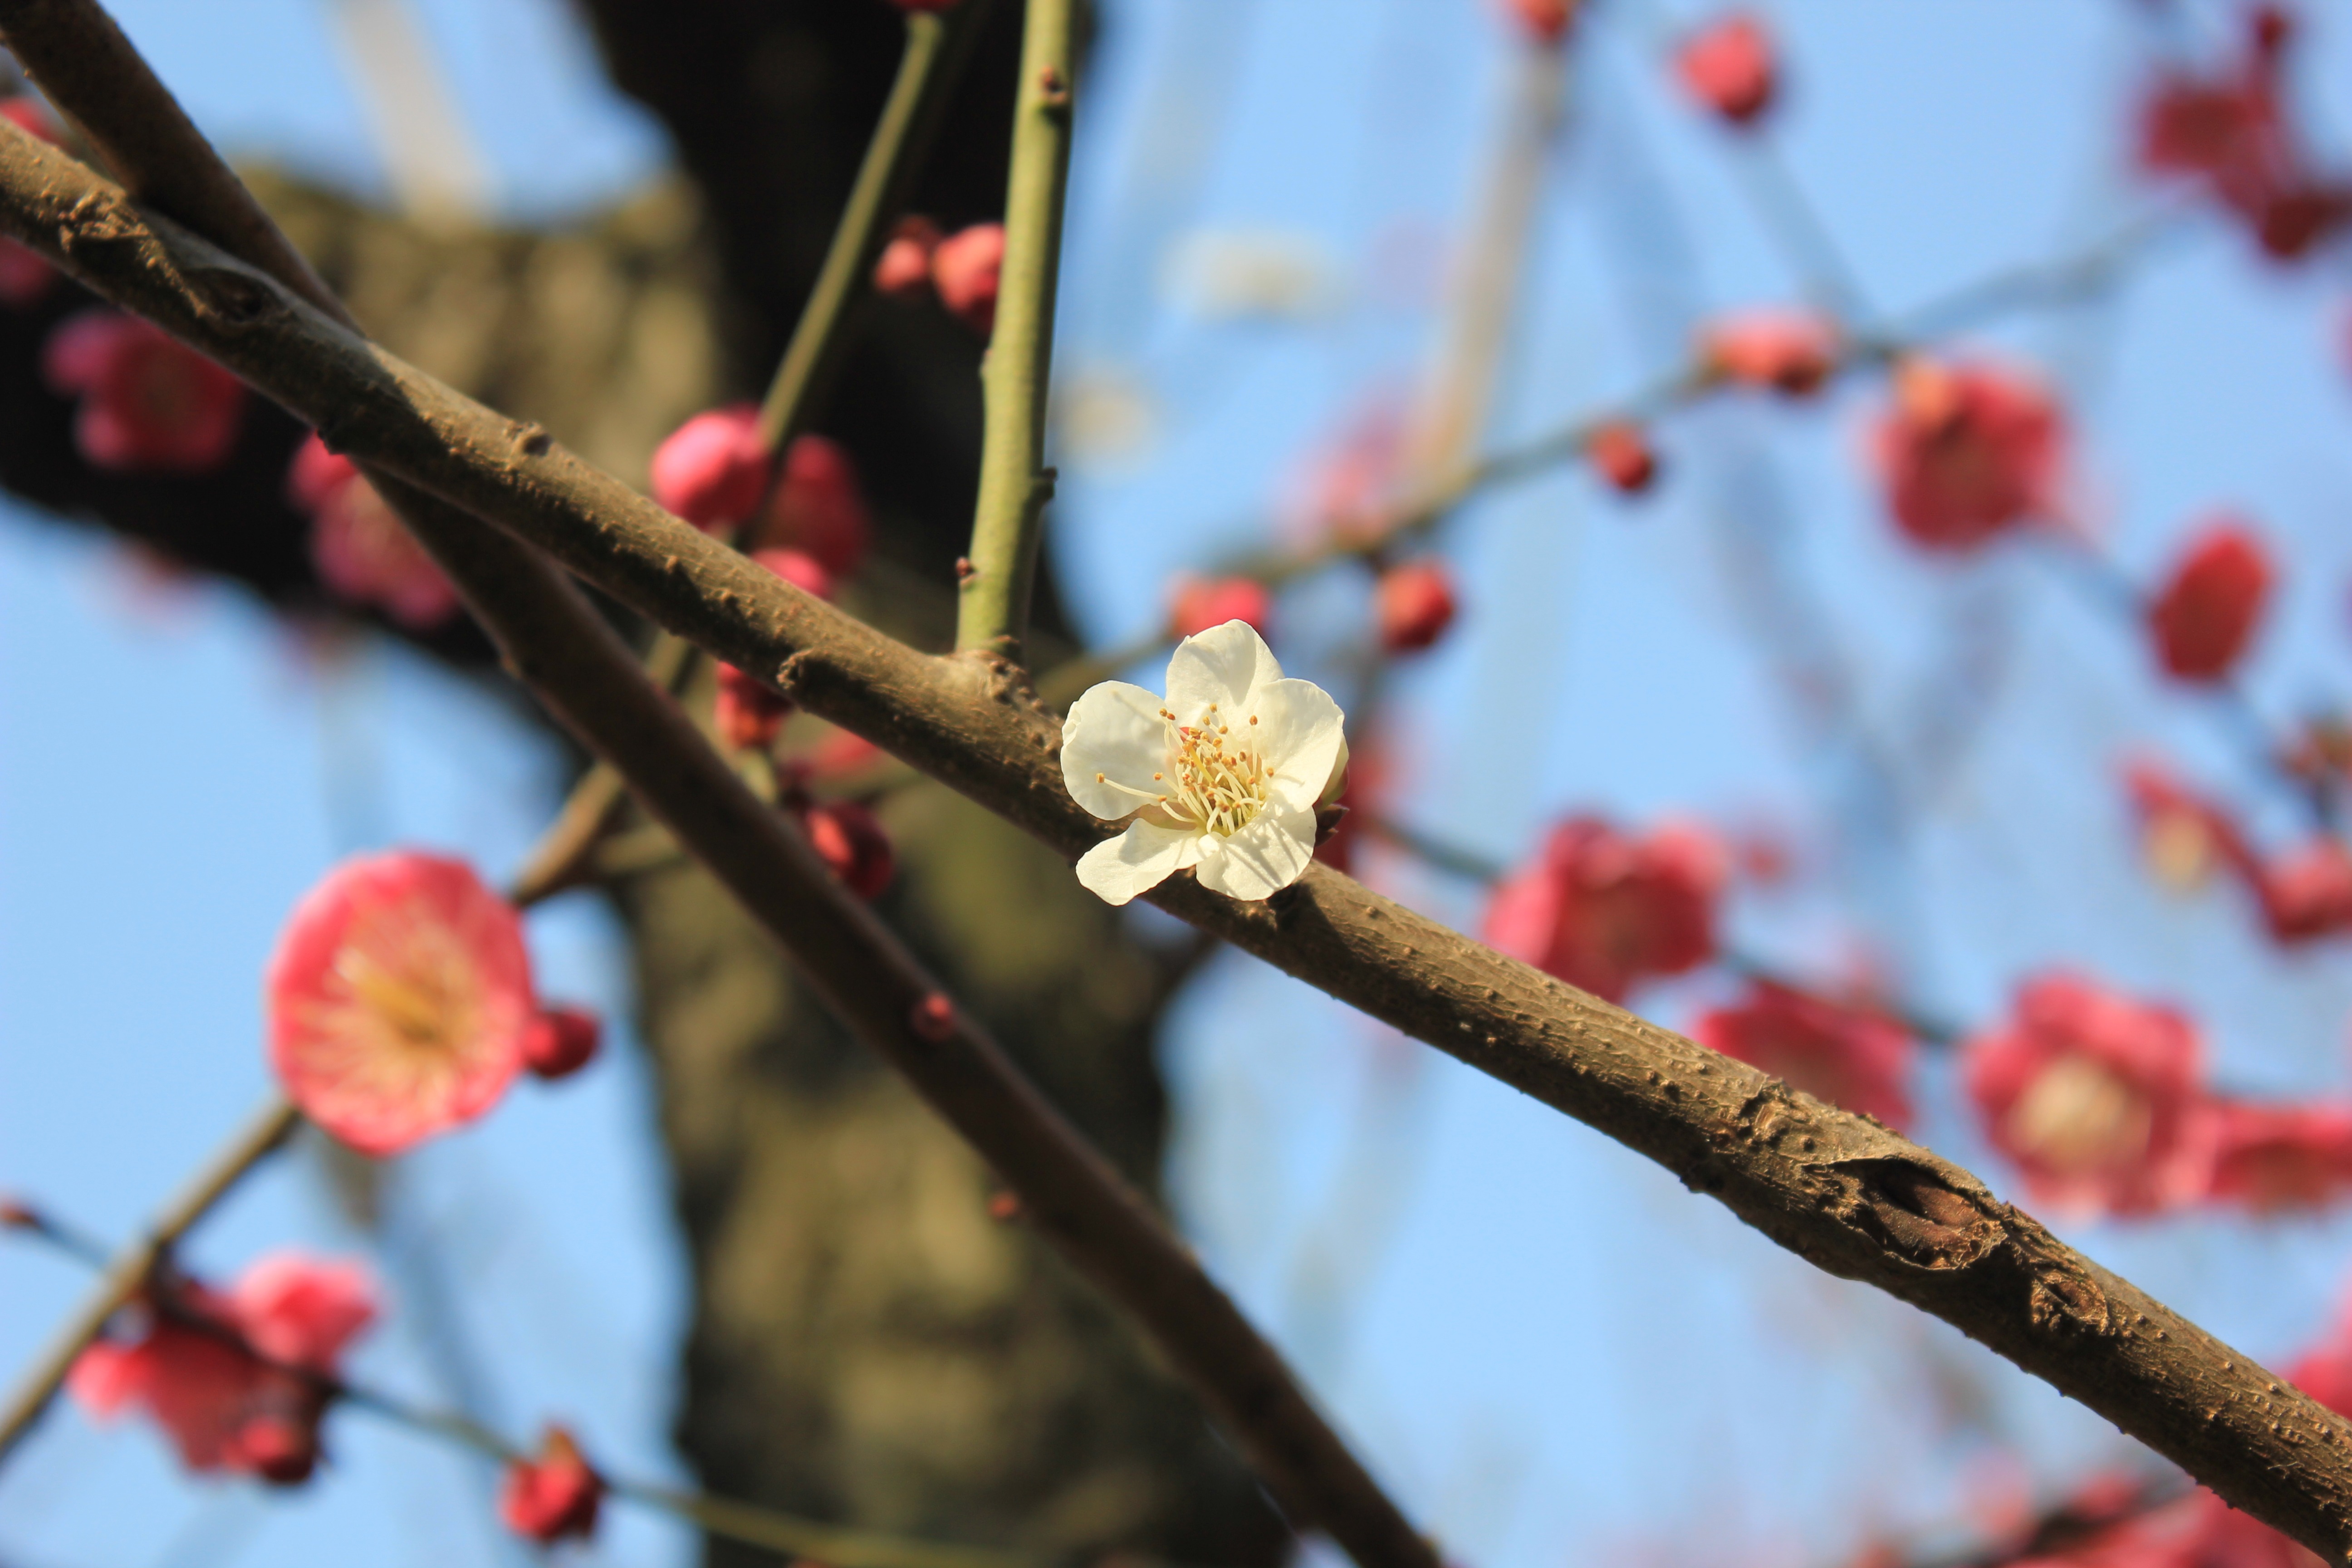
tree, branch, blossom, plant, white, leaf, flower, food, spring, red, produce, autumn, botany, pink, flora, season, twig, close up, macro photography, plum blossom, flowering plant, germination, plant stem, woody plant, land plant